Washington State Route 532

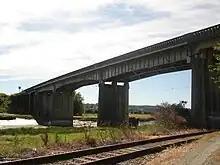
SR 532 crossed the Stillaguamish River on the Mark Clark Bridge, which served as the only road connection to Camano Island until 2010

Stanwood and Camano Island were originally connected by a horse-pulled cable ferry on the Stillaguamish River, which was replaced by a steel swing bridge that opened on August 7, 1909. A lift bridge across the Davis Slough was completed in 1912. The eastern approach through Stanwood and neighboring East Stanwood was paved with bricks in 1913, replacing a wagon road built in 1887 to Bryant. The rest of the road was paved by the Snohomish County government in 1916, completing a Stanwood–Arlington highway.